George S. Kaufman

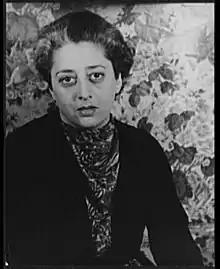
Beatrice Kaufman in 1934

In the 1920s, Kaufman was a member of the Algonquin Round Table, a circle of writers and show business people. From the 1920s through the 1950s, Kaufman was as well known for his personality as he was for his writing. In the Moss Hart autobiography "Act One", Hart portrayed Kaufman as a morose and intimidating figure, uncomfortable with any expressions of affection between human beings—in life or on the page. Hart writes that Max Siegel said: "Maybe I should have warned you. Mr Kaufman hates any kind of sentimentality—can't stand it!"